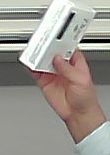
Product: dove_soap